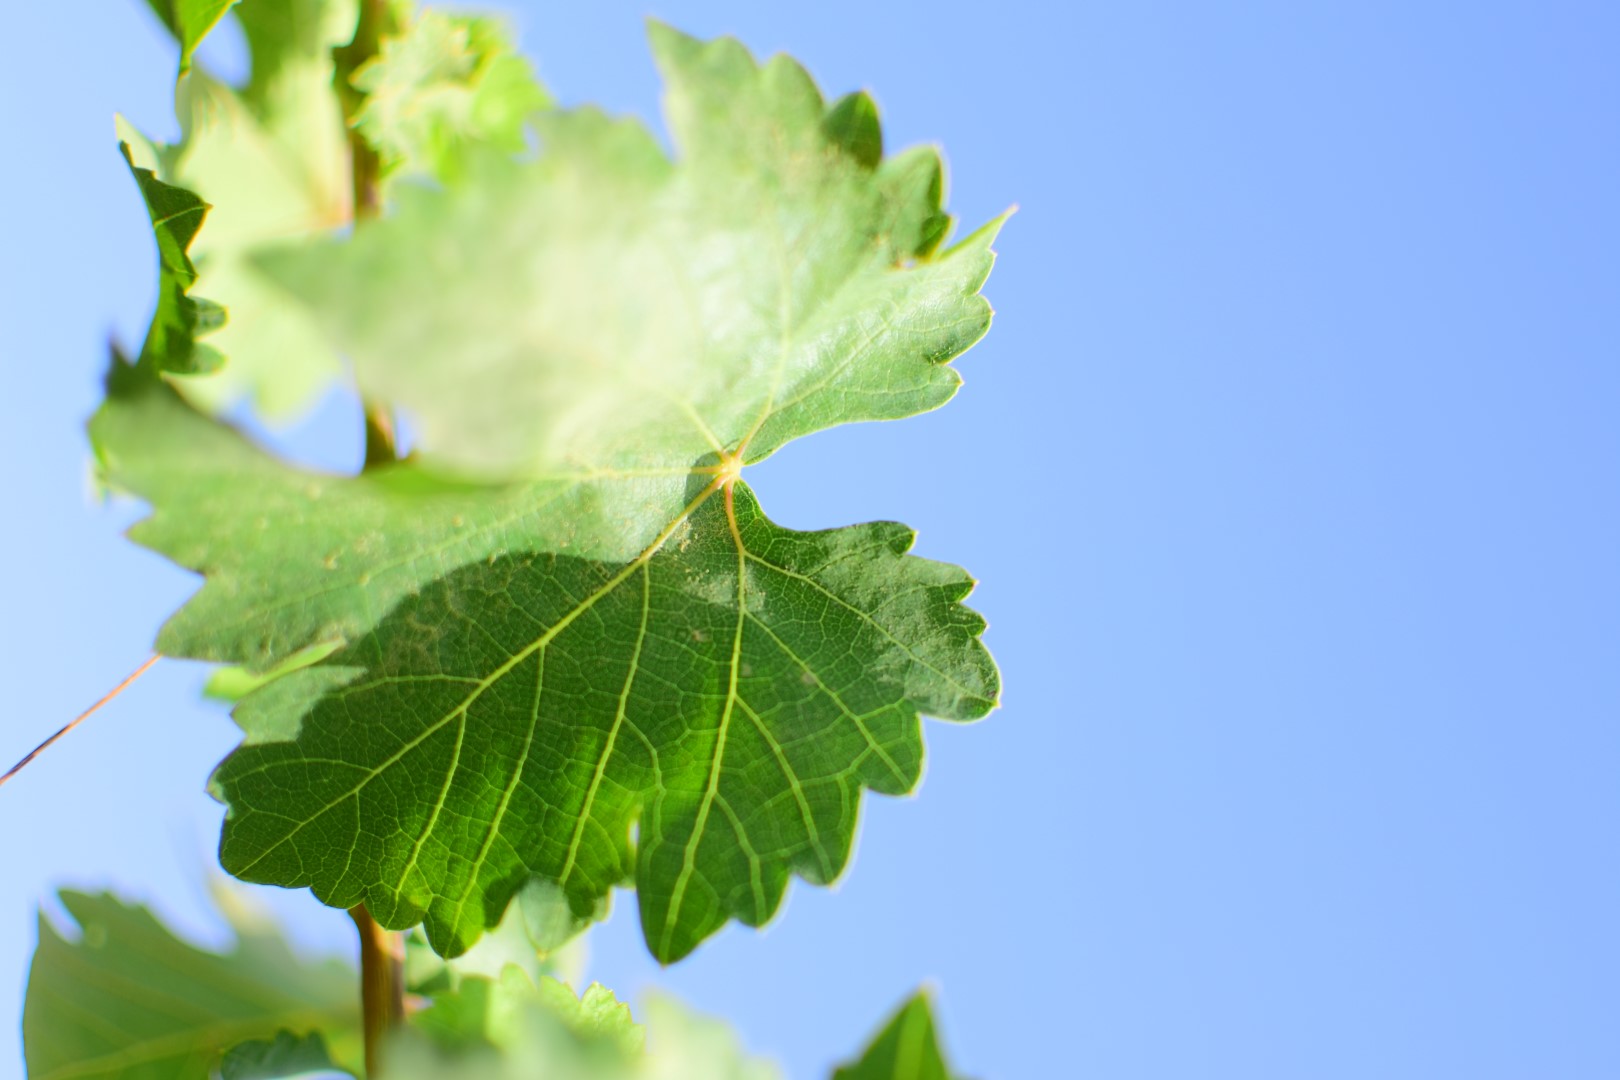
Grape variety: Shdah